Peder Bergenhammer Sørensen

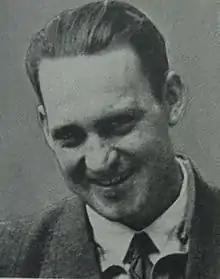
Peder Bergenhammer Sørensen

Peder Bergenhammer Sørensen (3 June 1914 – 29 June 1944) was a member of the Danish resistance executed by the German occupying power.